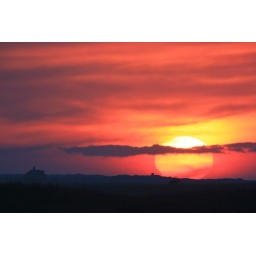
Sunsetting over Blakeney bar taken from Cley beach car park